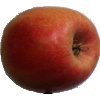
Label: apple_pink_lady